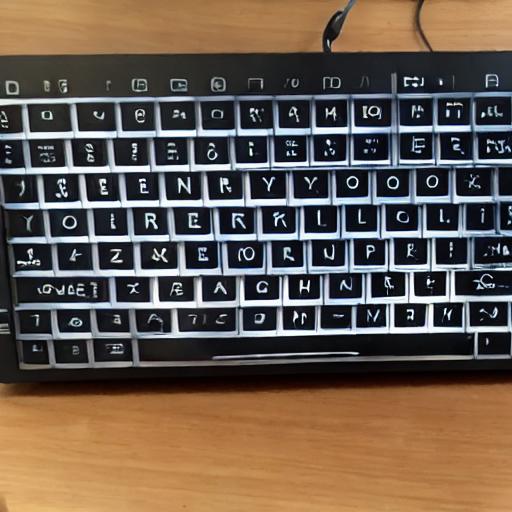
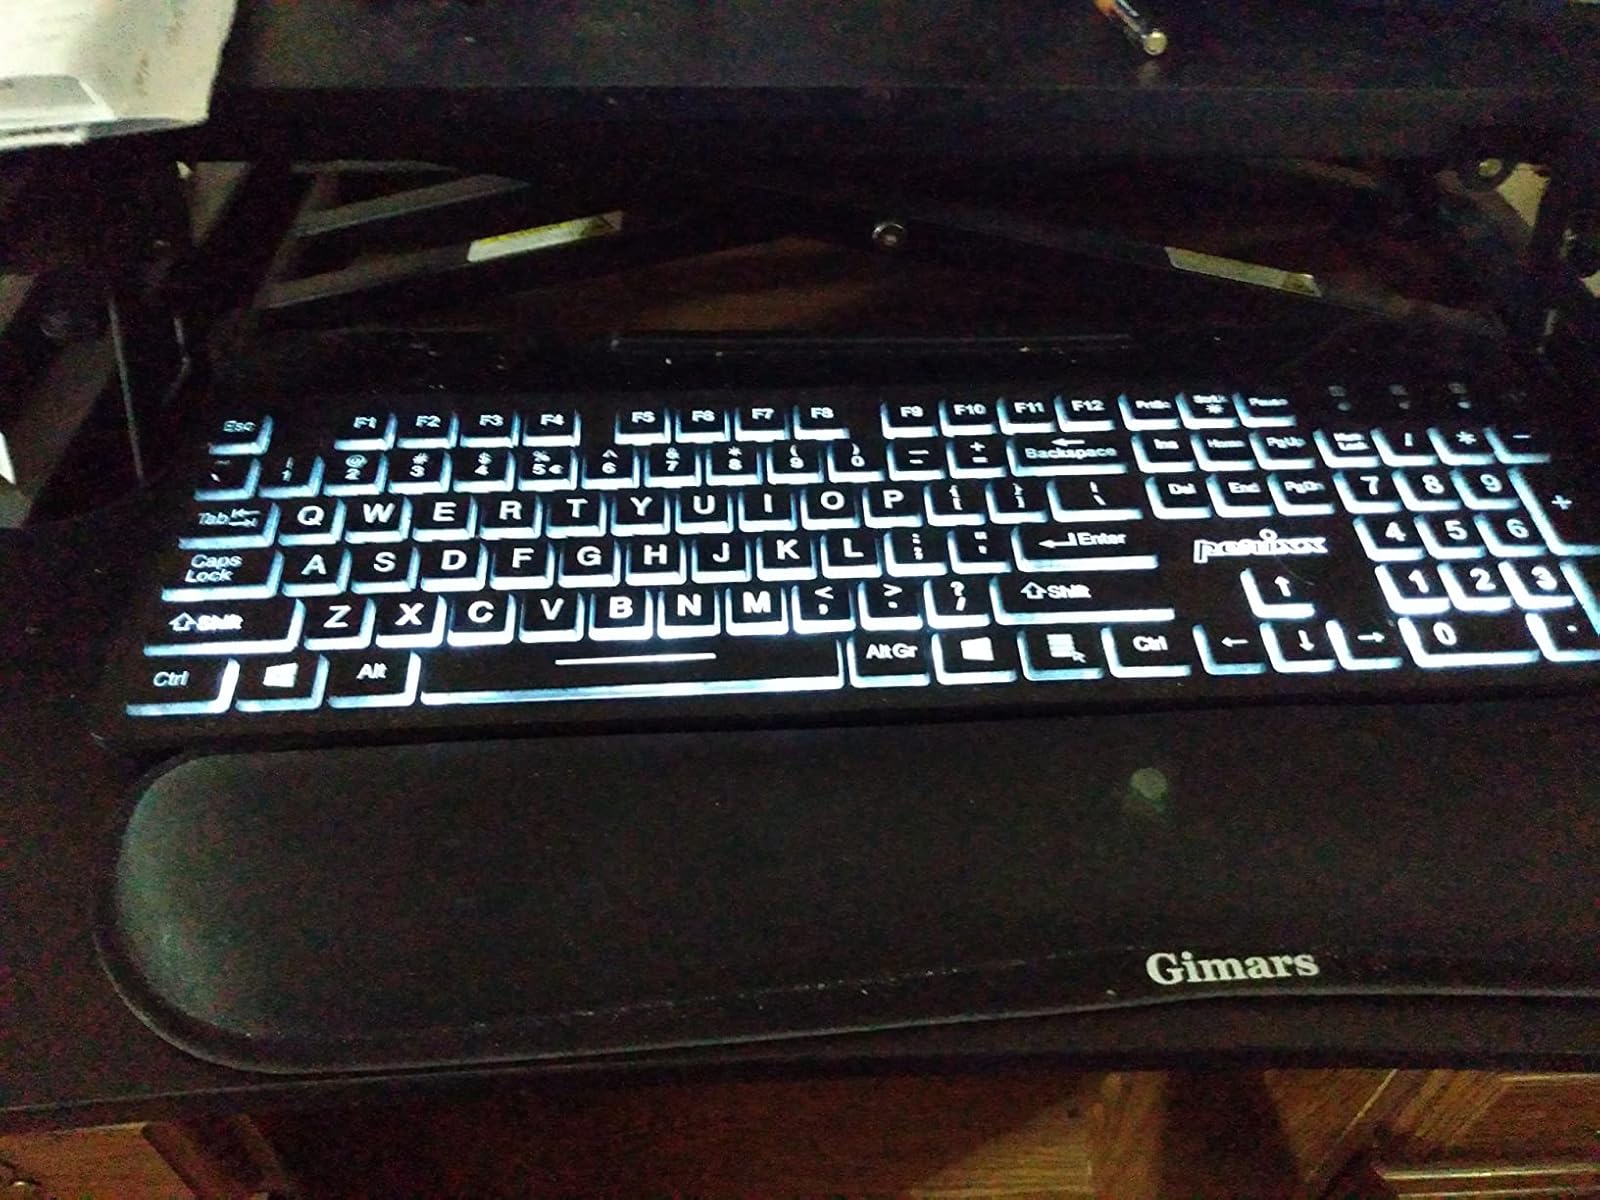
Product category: keyboard
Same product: no